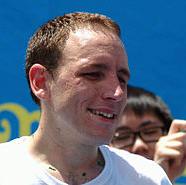
Age: 25